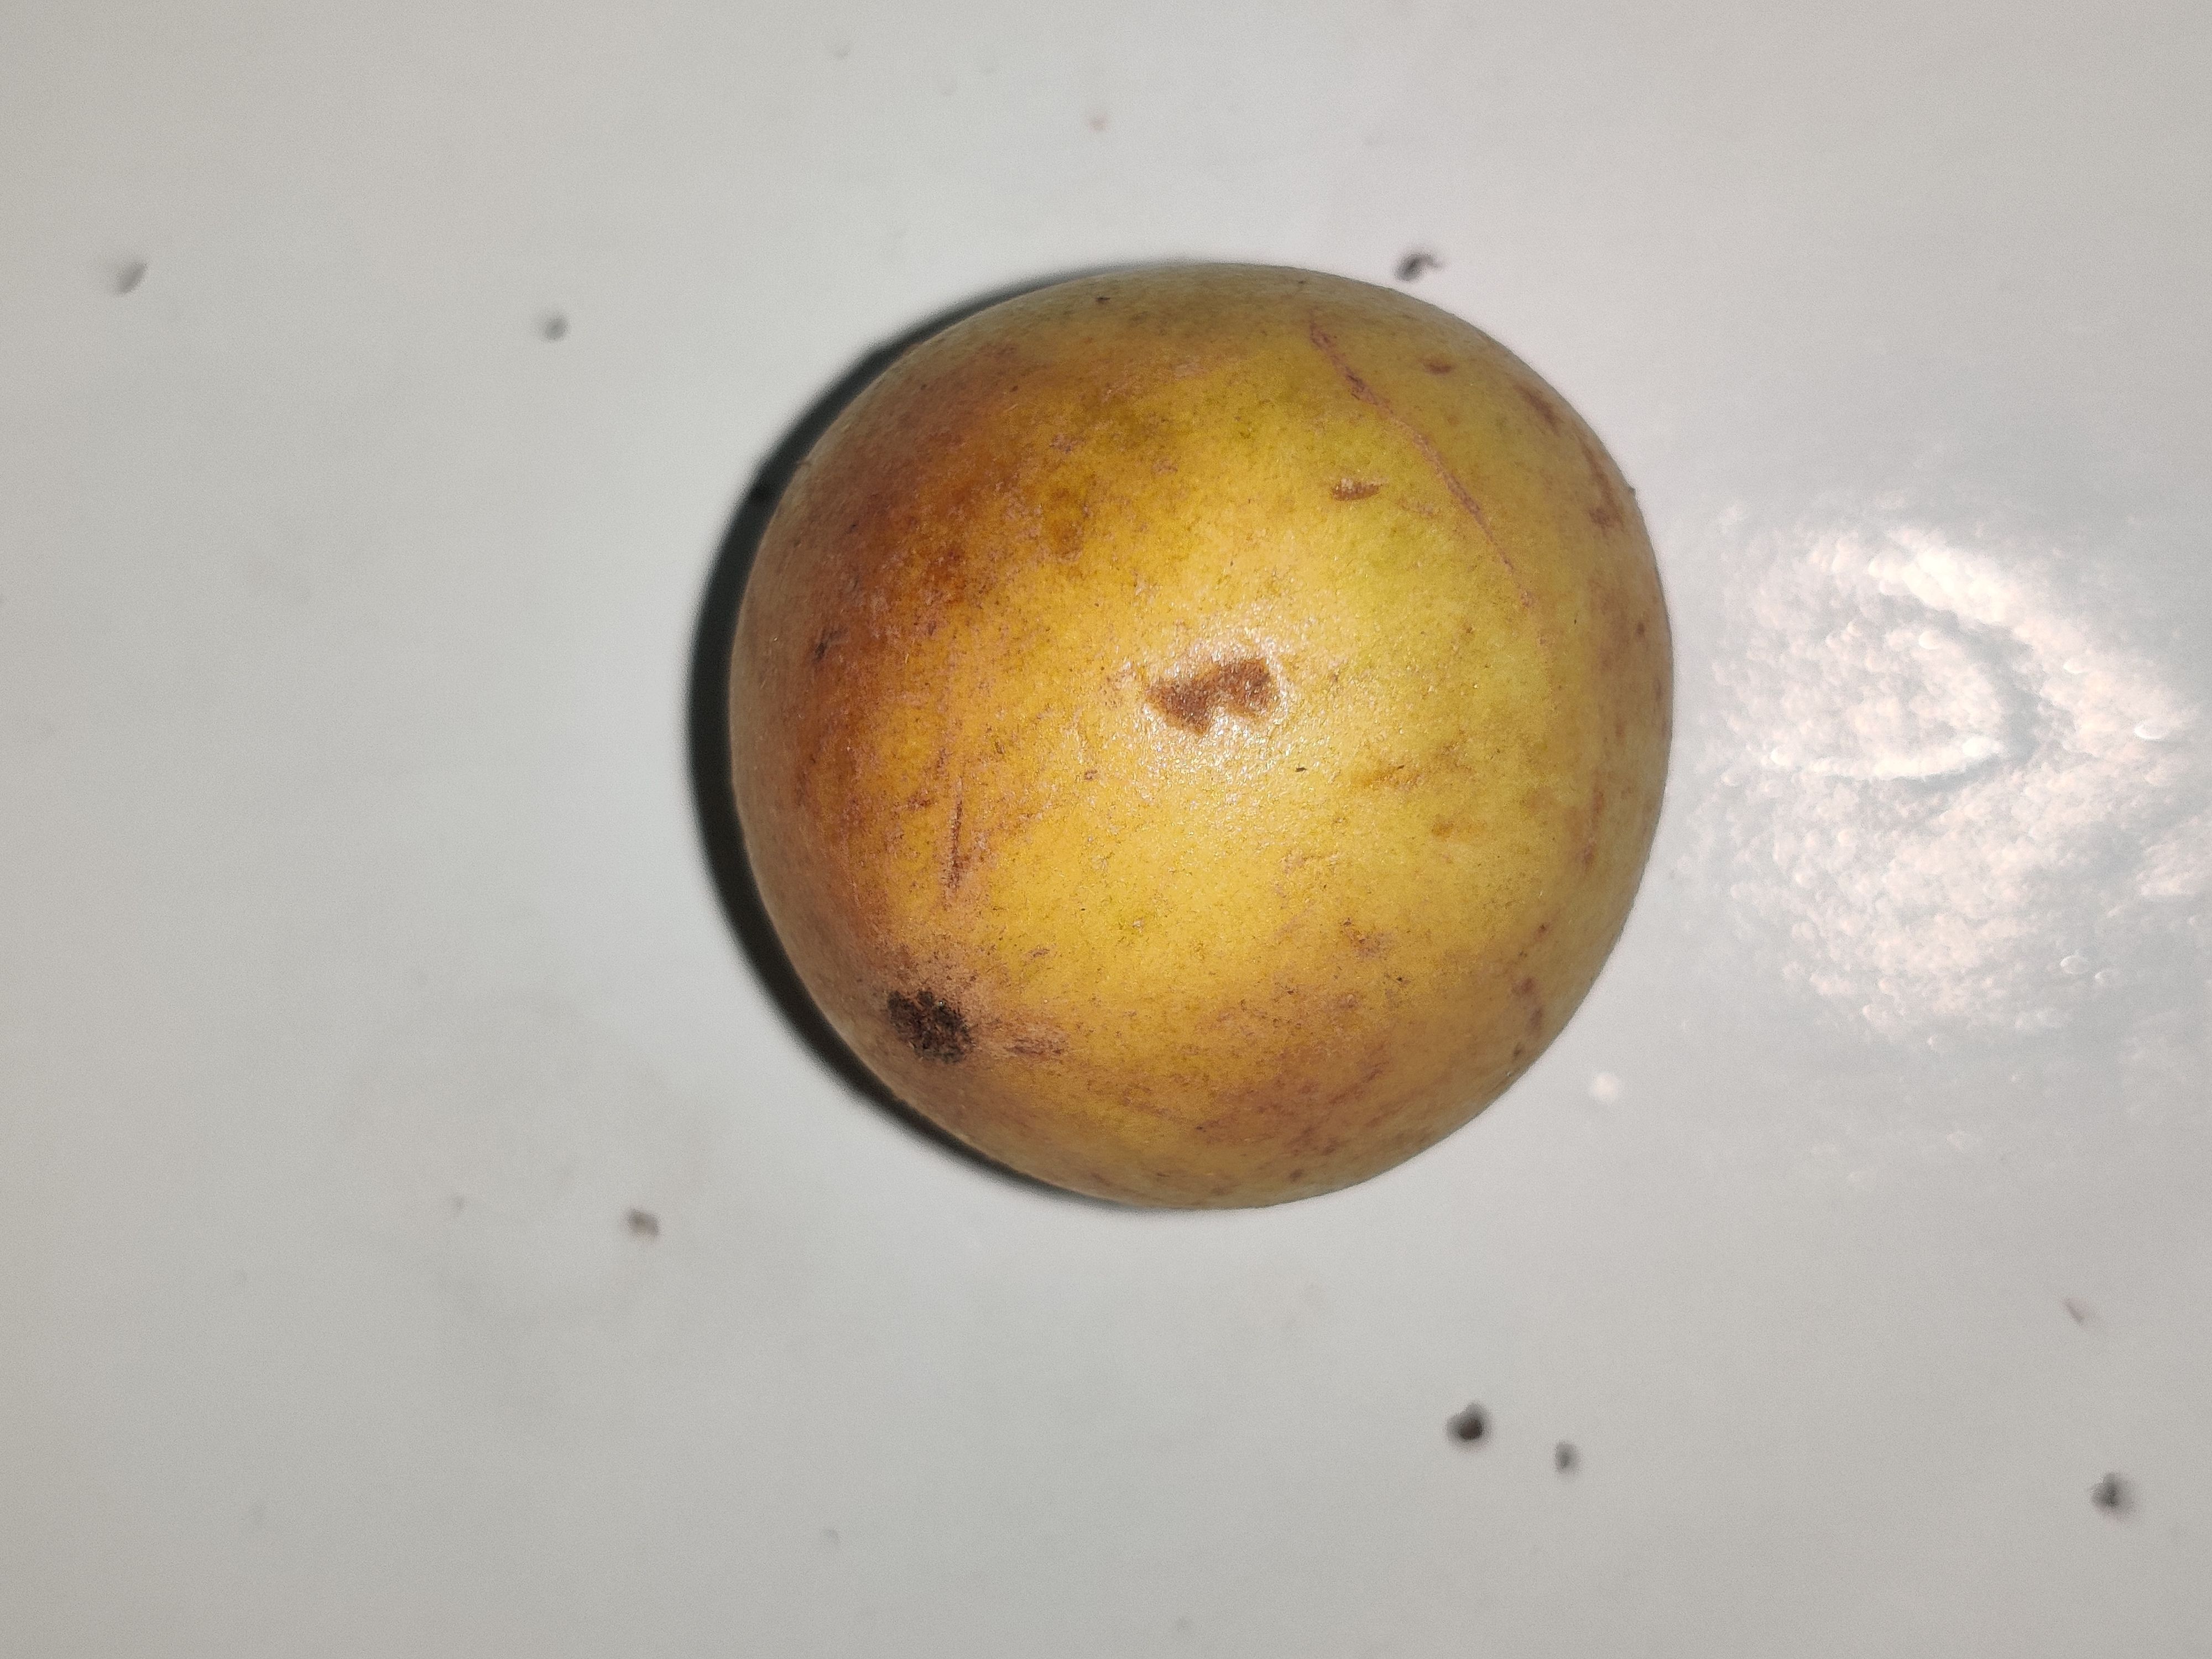
Fruit: burmese-grape
Grade: 1st-grade